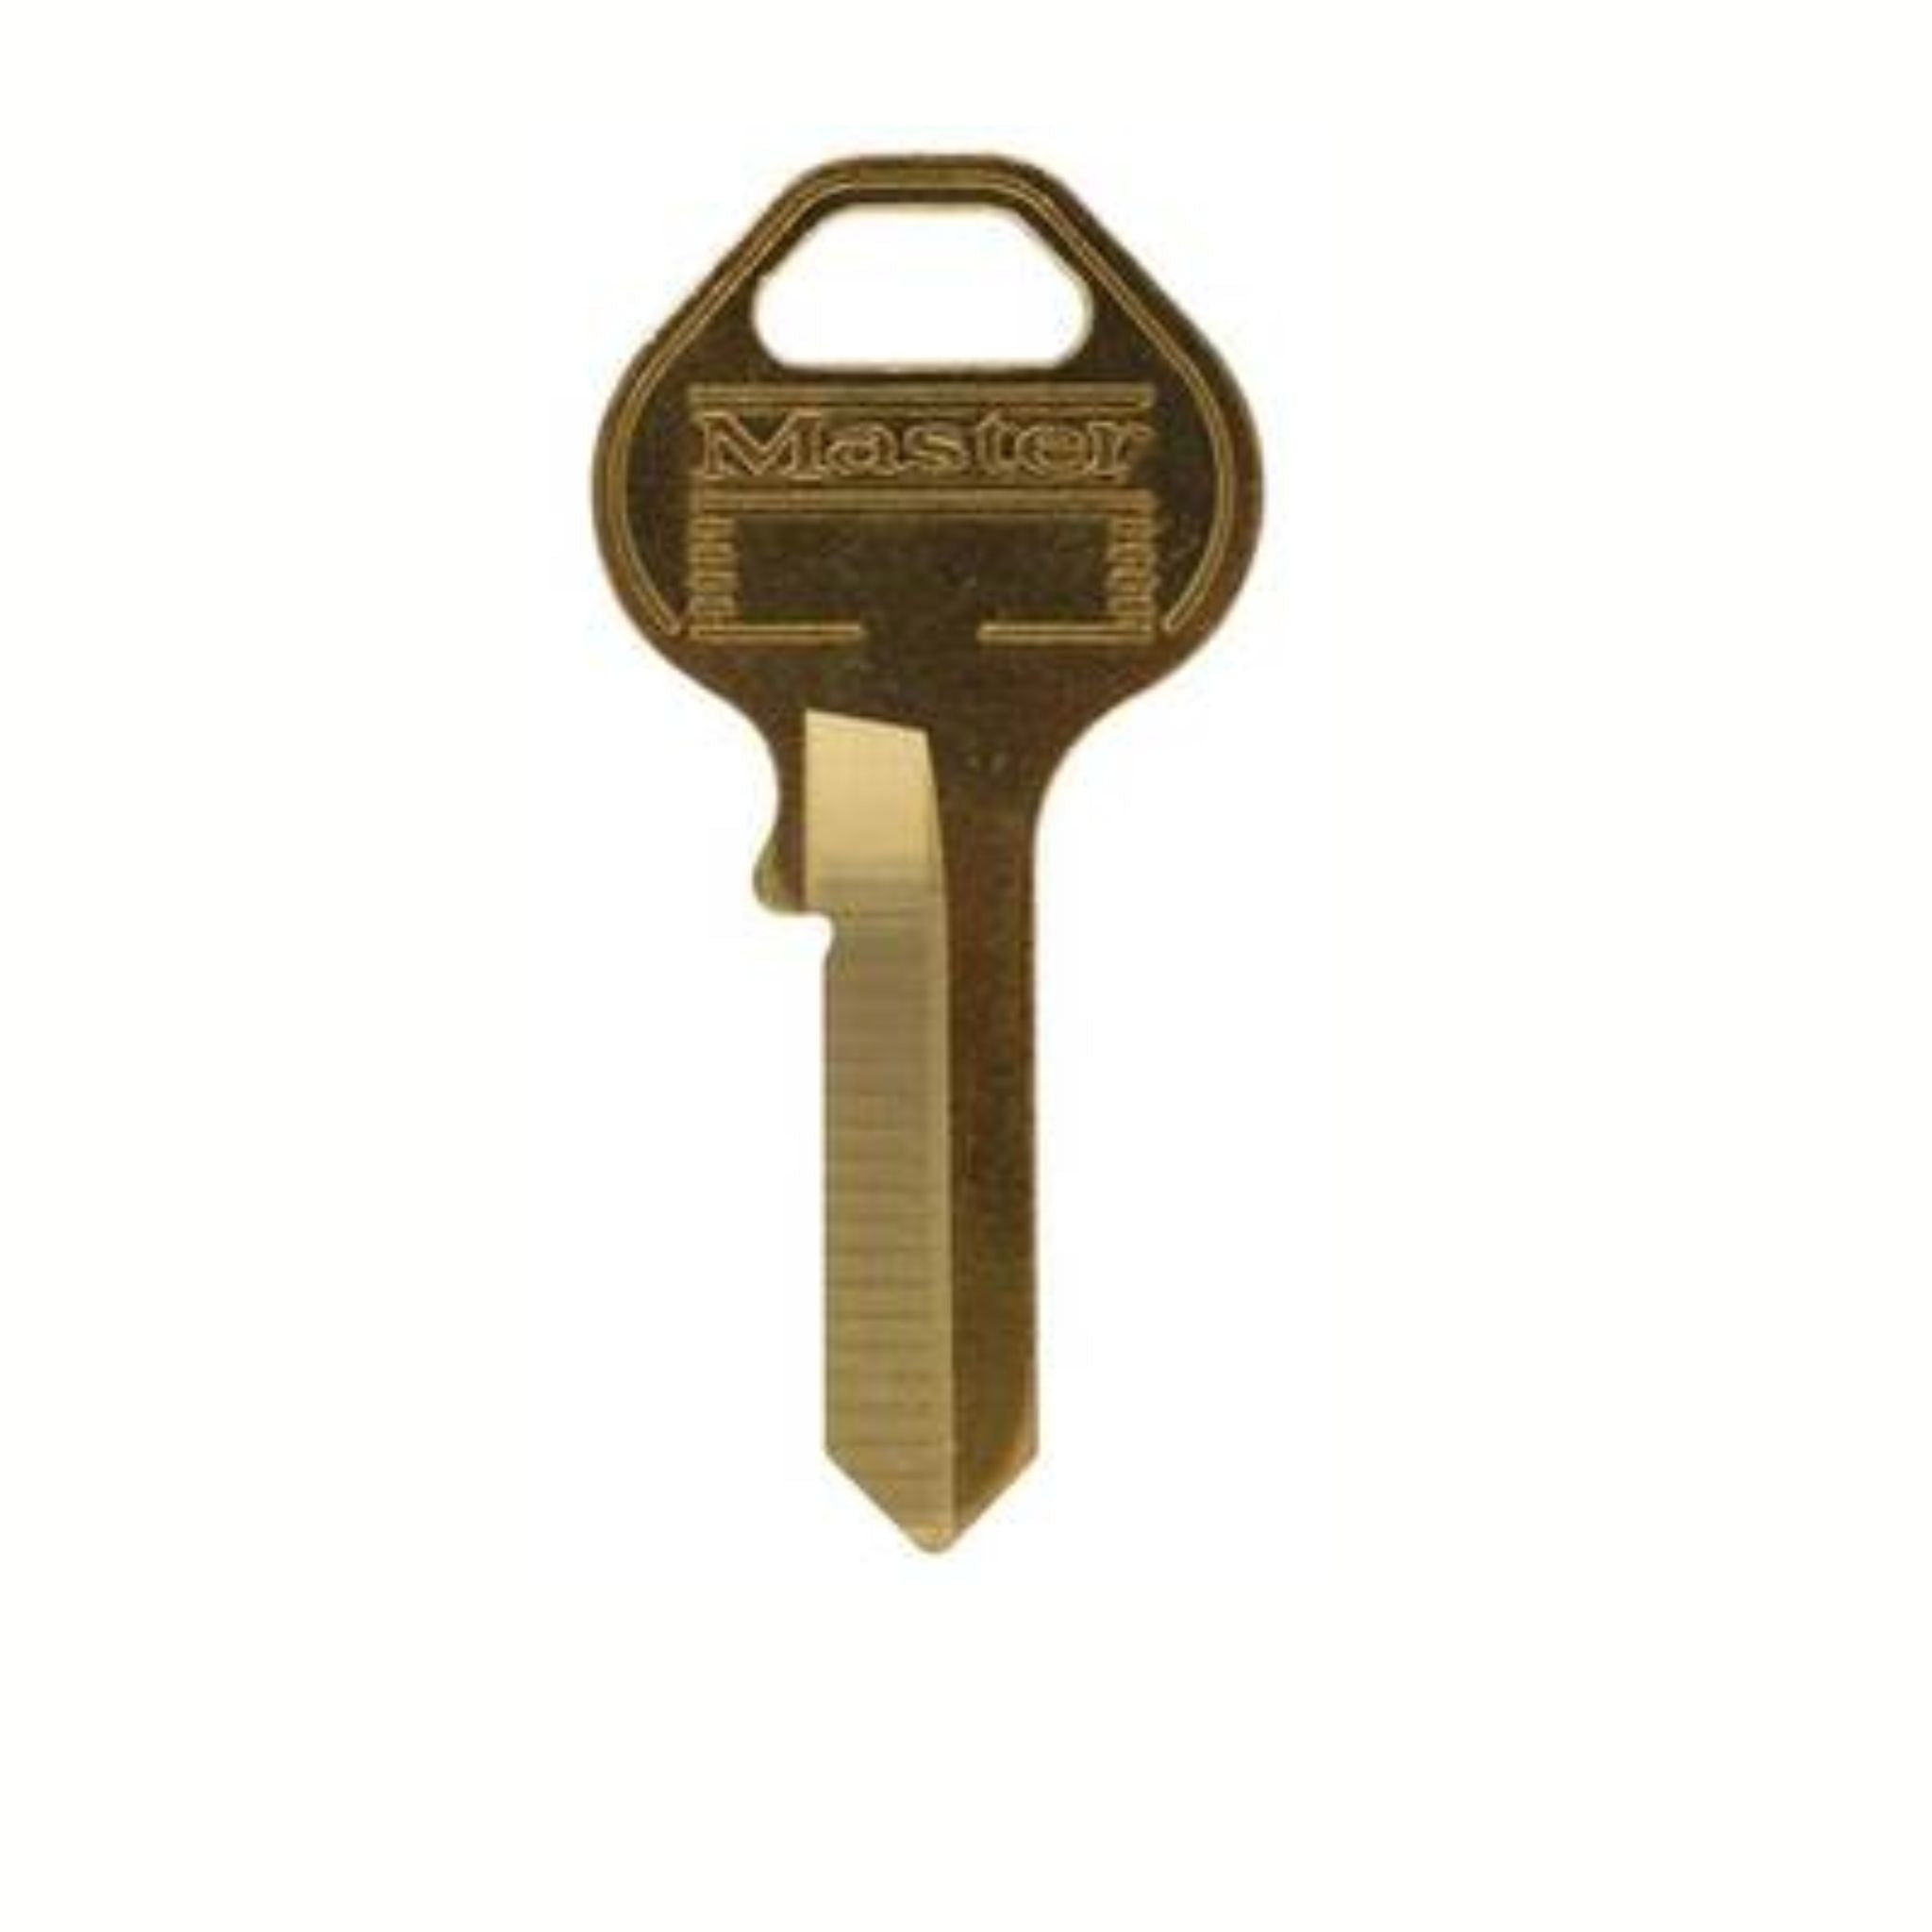
Master Lock K27-12L961 Cut Key for W27 Keyway (KA# 12L961)
Master Lock K27-12L961 Cut Keys for W27 Keyway Cylinders: Works with Master Lock 5-Pin W27 Keyway Locks 21KA & 25KA Padlocks. Cut Key Number: 12L961 (KA12L961) . Master Lock K27-12L961 Extra Cut Key for W27 Cylinder: Works with Master 5-Pin W27 Locks: 2 1KA, 21KALF, 21KALJ, 25KA, 25KALF & 25KALJ Padlockcs . K27CR : K27-12L961 Cut Regular Key Cuts to Match KA12L961. Delivery : All Special Order Cut Key Numbers Have a 12-15 Day Factory Lead Time and Are Non-Returnable
Brand: Master Lock
Category: Hardware > Locks & Keys